Brockway Mountain Drive

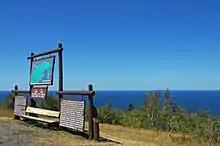
There are wooden information signs in the foreground, left and Lake Superior in the distance beyond the top of Brockway Mountain.

Upon reaching the top of the mountain, drivers are greeted with a full panoramic view of the surrounding area, allowing views of Lake Superior, Copper Harbor, Eagle Harbor and the surrounding lakes and forests. Freighters occasionally can be seen traversing Lake Superior, and on clear days Isle Royale can be spotted nearly in the distance.